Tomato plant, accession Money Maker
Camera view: bottom (45 deg); turntable rotation: 120 degrees
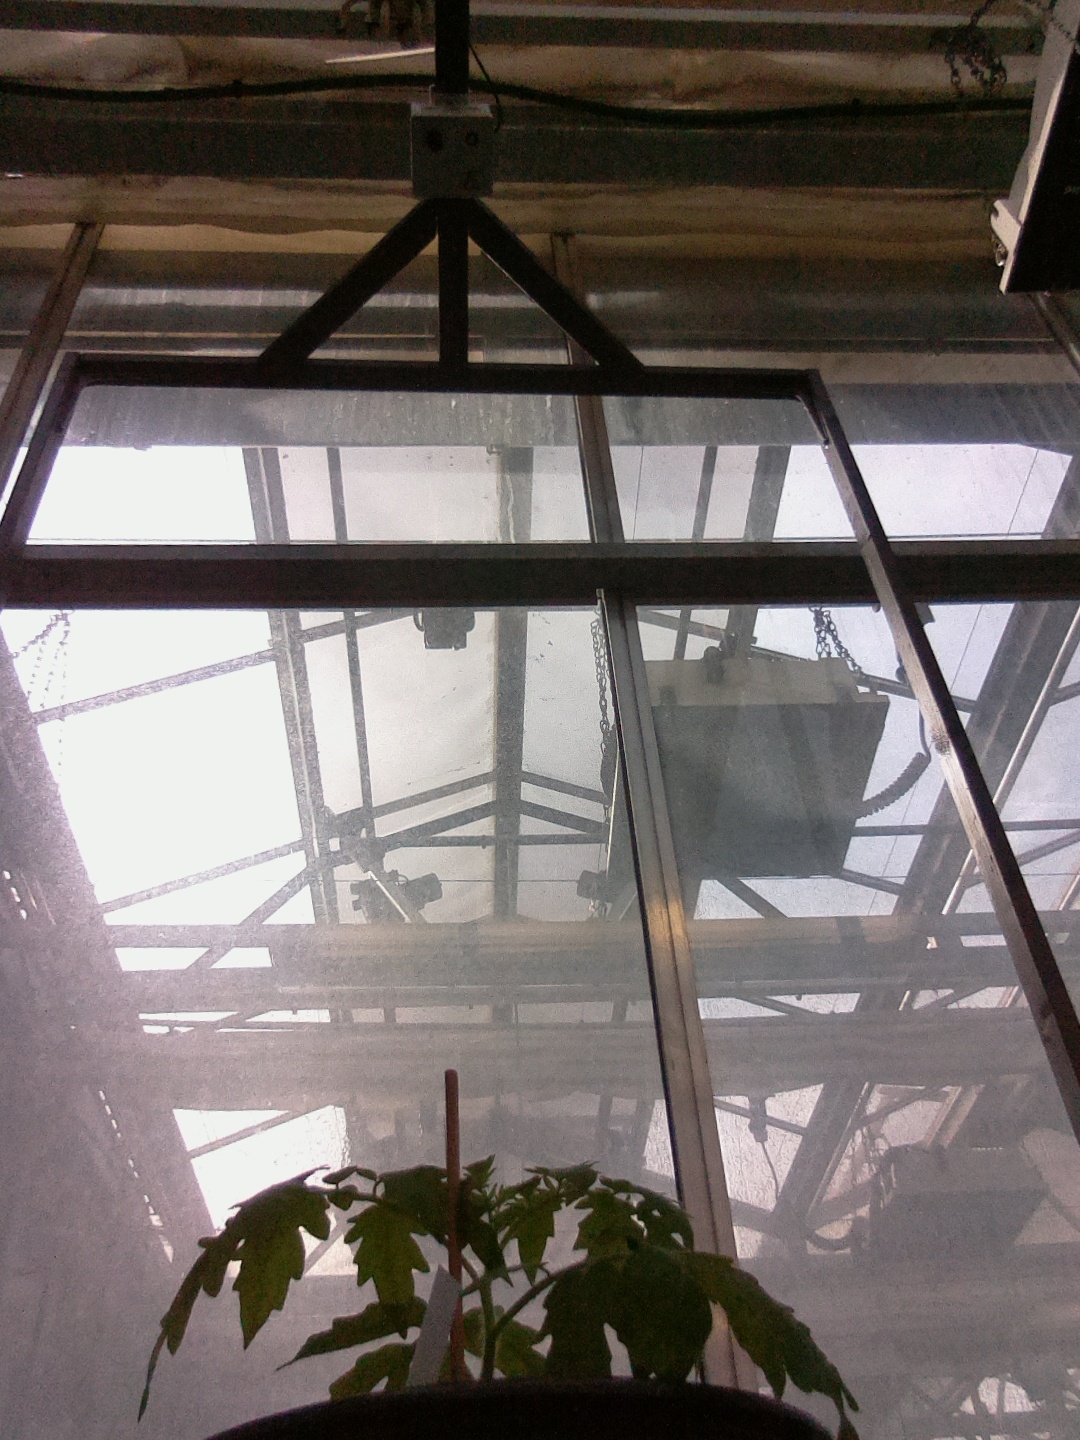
BBCH growth stage 13: 6 of true leaves visible